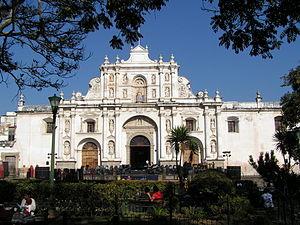
Cet article recense les cathédrales du Guatemala.
La cathédrale Saint-Joseph, située à Antigua Guatemala, ancienne capitale du Royaume du Guatemala, est une ancienne cathédrale en ruines dépendant de l'archidiocèse de Guatemala.